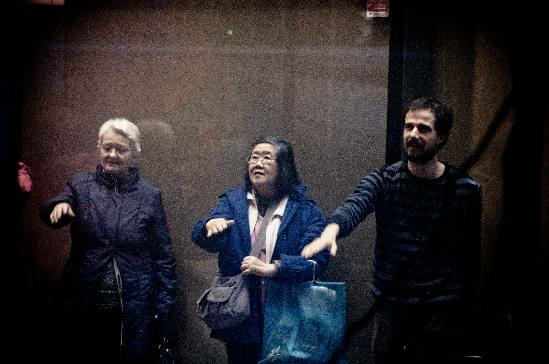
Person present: Yes